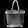
Label: Bag